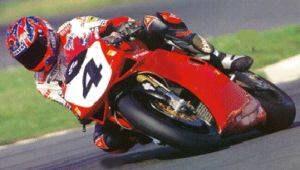
Ducati Motor Holding est un constructeur italien de motos basé à Bologne, en Émilie-Romagne. Le 19 avril 2012, le constructeur automobile allemand Audi, filiale de Volkswagen, annonce avoir racheté Ducati.
Superbike désigne une catégorie de courses de vitesse moto. Il y a des championnats nationaux et un championnat du monde créé en 1988. Celui-ci est géré par la Fédération internationale de motocyclisme. Beaucoup moins connu que le MotoGP, il réunit néanmoins de nombreux spectateurs.